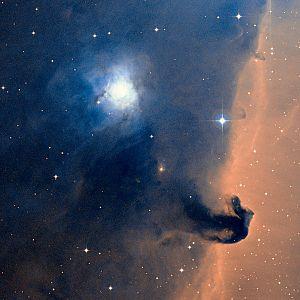
La nébuleuse de la Tête de Cheval, officiellement connue sous le nom de Barnard 33, est une nébuleuse obscure dans la constellation d'Orion. La nébuleuse est située juste en dessous d'Alnitak, l'étoile la plus à l'est de la ceinture d'Orion.